Operation Dixie

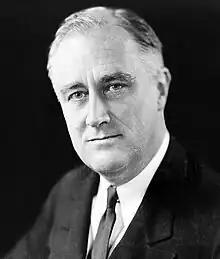
The number of American workers in trade unions more than quadrupled during the administration of President Franklin D. Roosevelt (1933–1945).

The American trade union movement was largely a Northern phenomenon at the time of its inception, with the first continuous organization for the advancement of wages emerging among the shoemakers of Philadelphia in 1792. This was followed by the printers of New York City in 1794, and various groups of shoemakers and printers in the Northern cities of Baltimore, Pittsburgh, Boston, Albany, and Washington, D.C. in the years up to 1809. It was not until 1810 that the first Southern American trade union emerged, that being an organization of the printers of New Orleans.